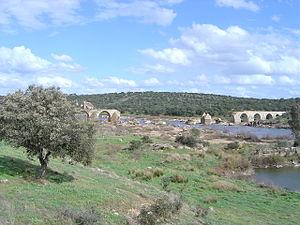
Le Guadiana est un fleuve international de la péninsule Ibérique, qui se jette dans l'océan Atlantique dans le golfe de Cadix.